Megan Lloyd George

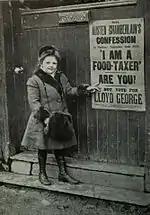
Megan in 1910 aged 7

Lloyd George was imaginative and "sprite-like" when young, and was described in the local press as a "daring sceptic", disliking her father's stories of Daniel in the lions' den. Around the age of five, she would travel with her father to their house in Brighton, and delight his guests by bringing them an early morning cup of tea while they were still in bed.